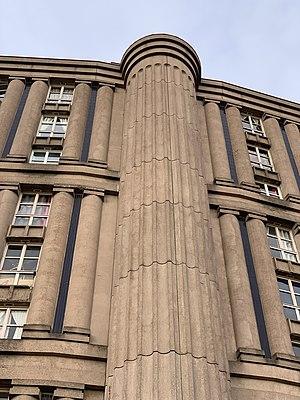
Détails des Espaces d'Abraxas, Noisy-le-Grand.
Noisy-le-Grand est une commune française située dans le département de la Seine-Saint-Denis en région Île-de-France.